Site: brandenburg
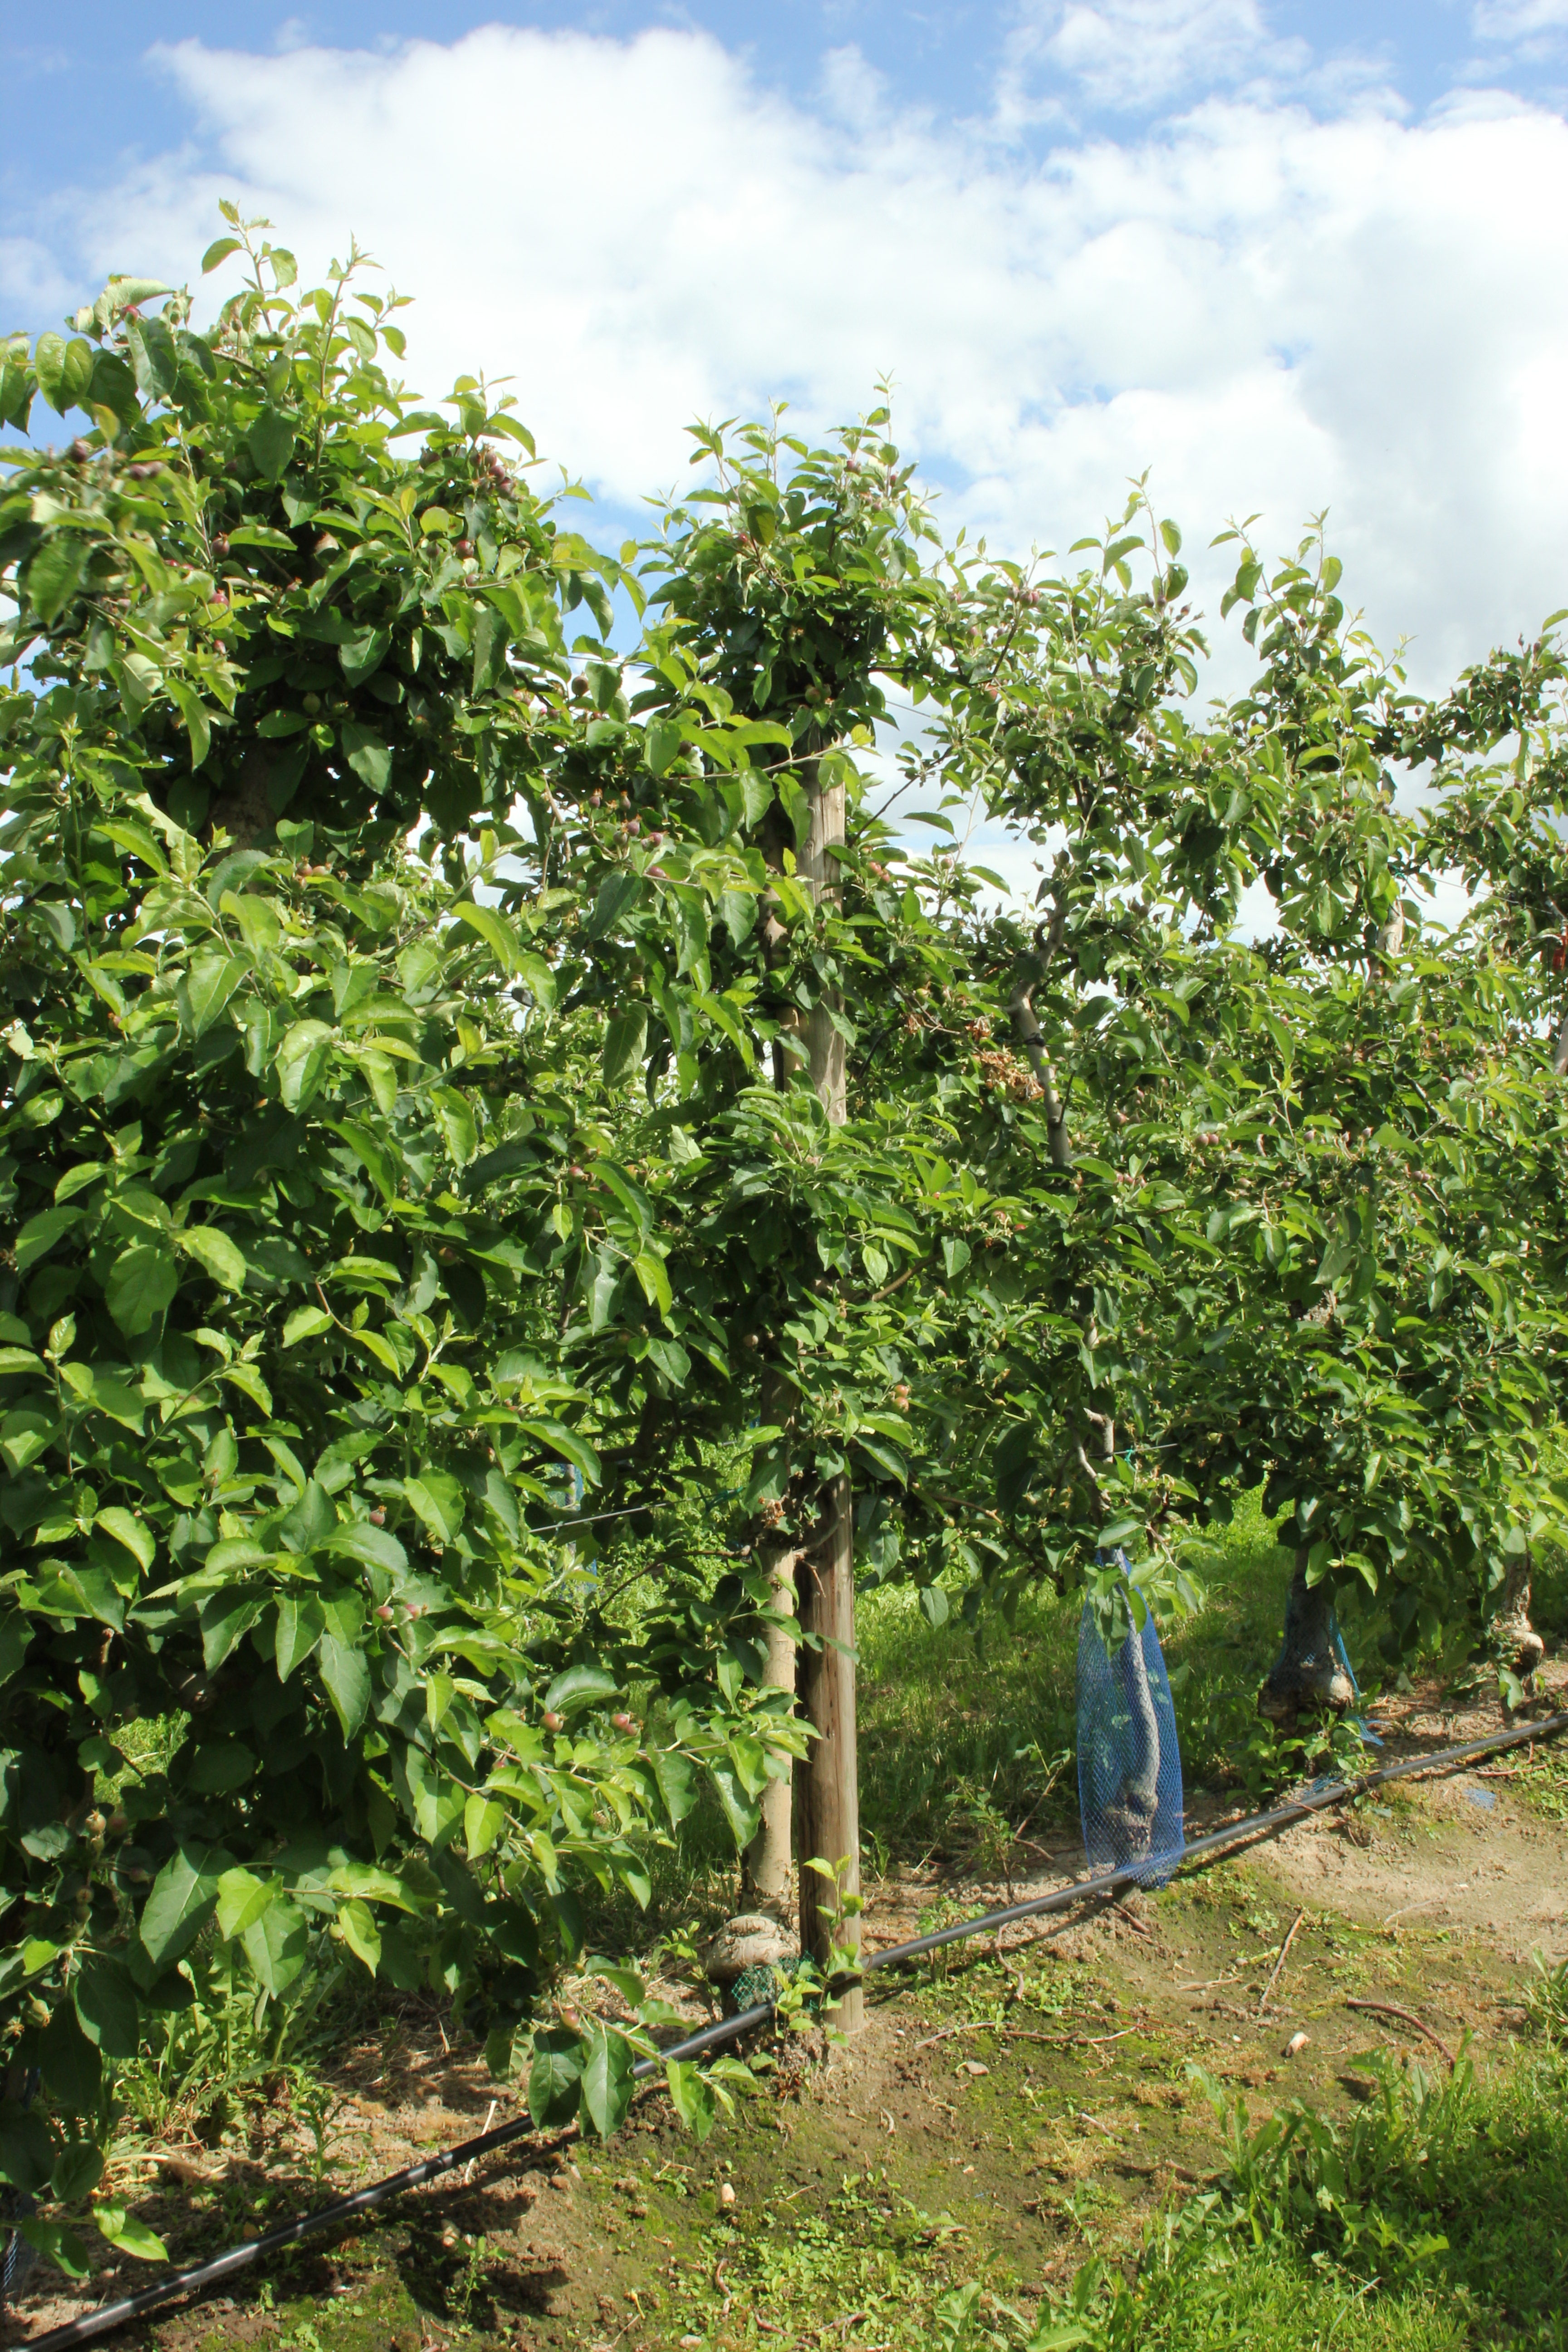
Growth stage (BBCH 72): Development of fruit